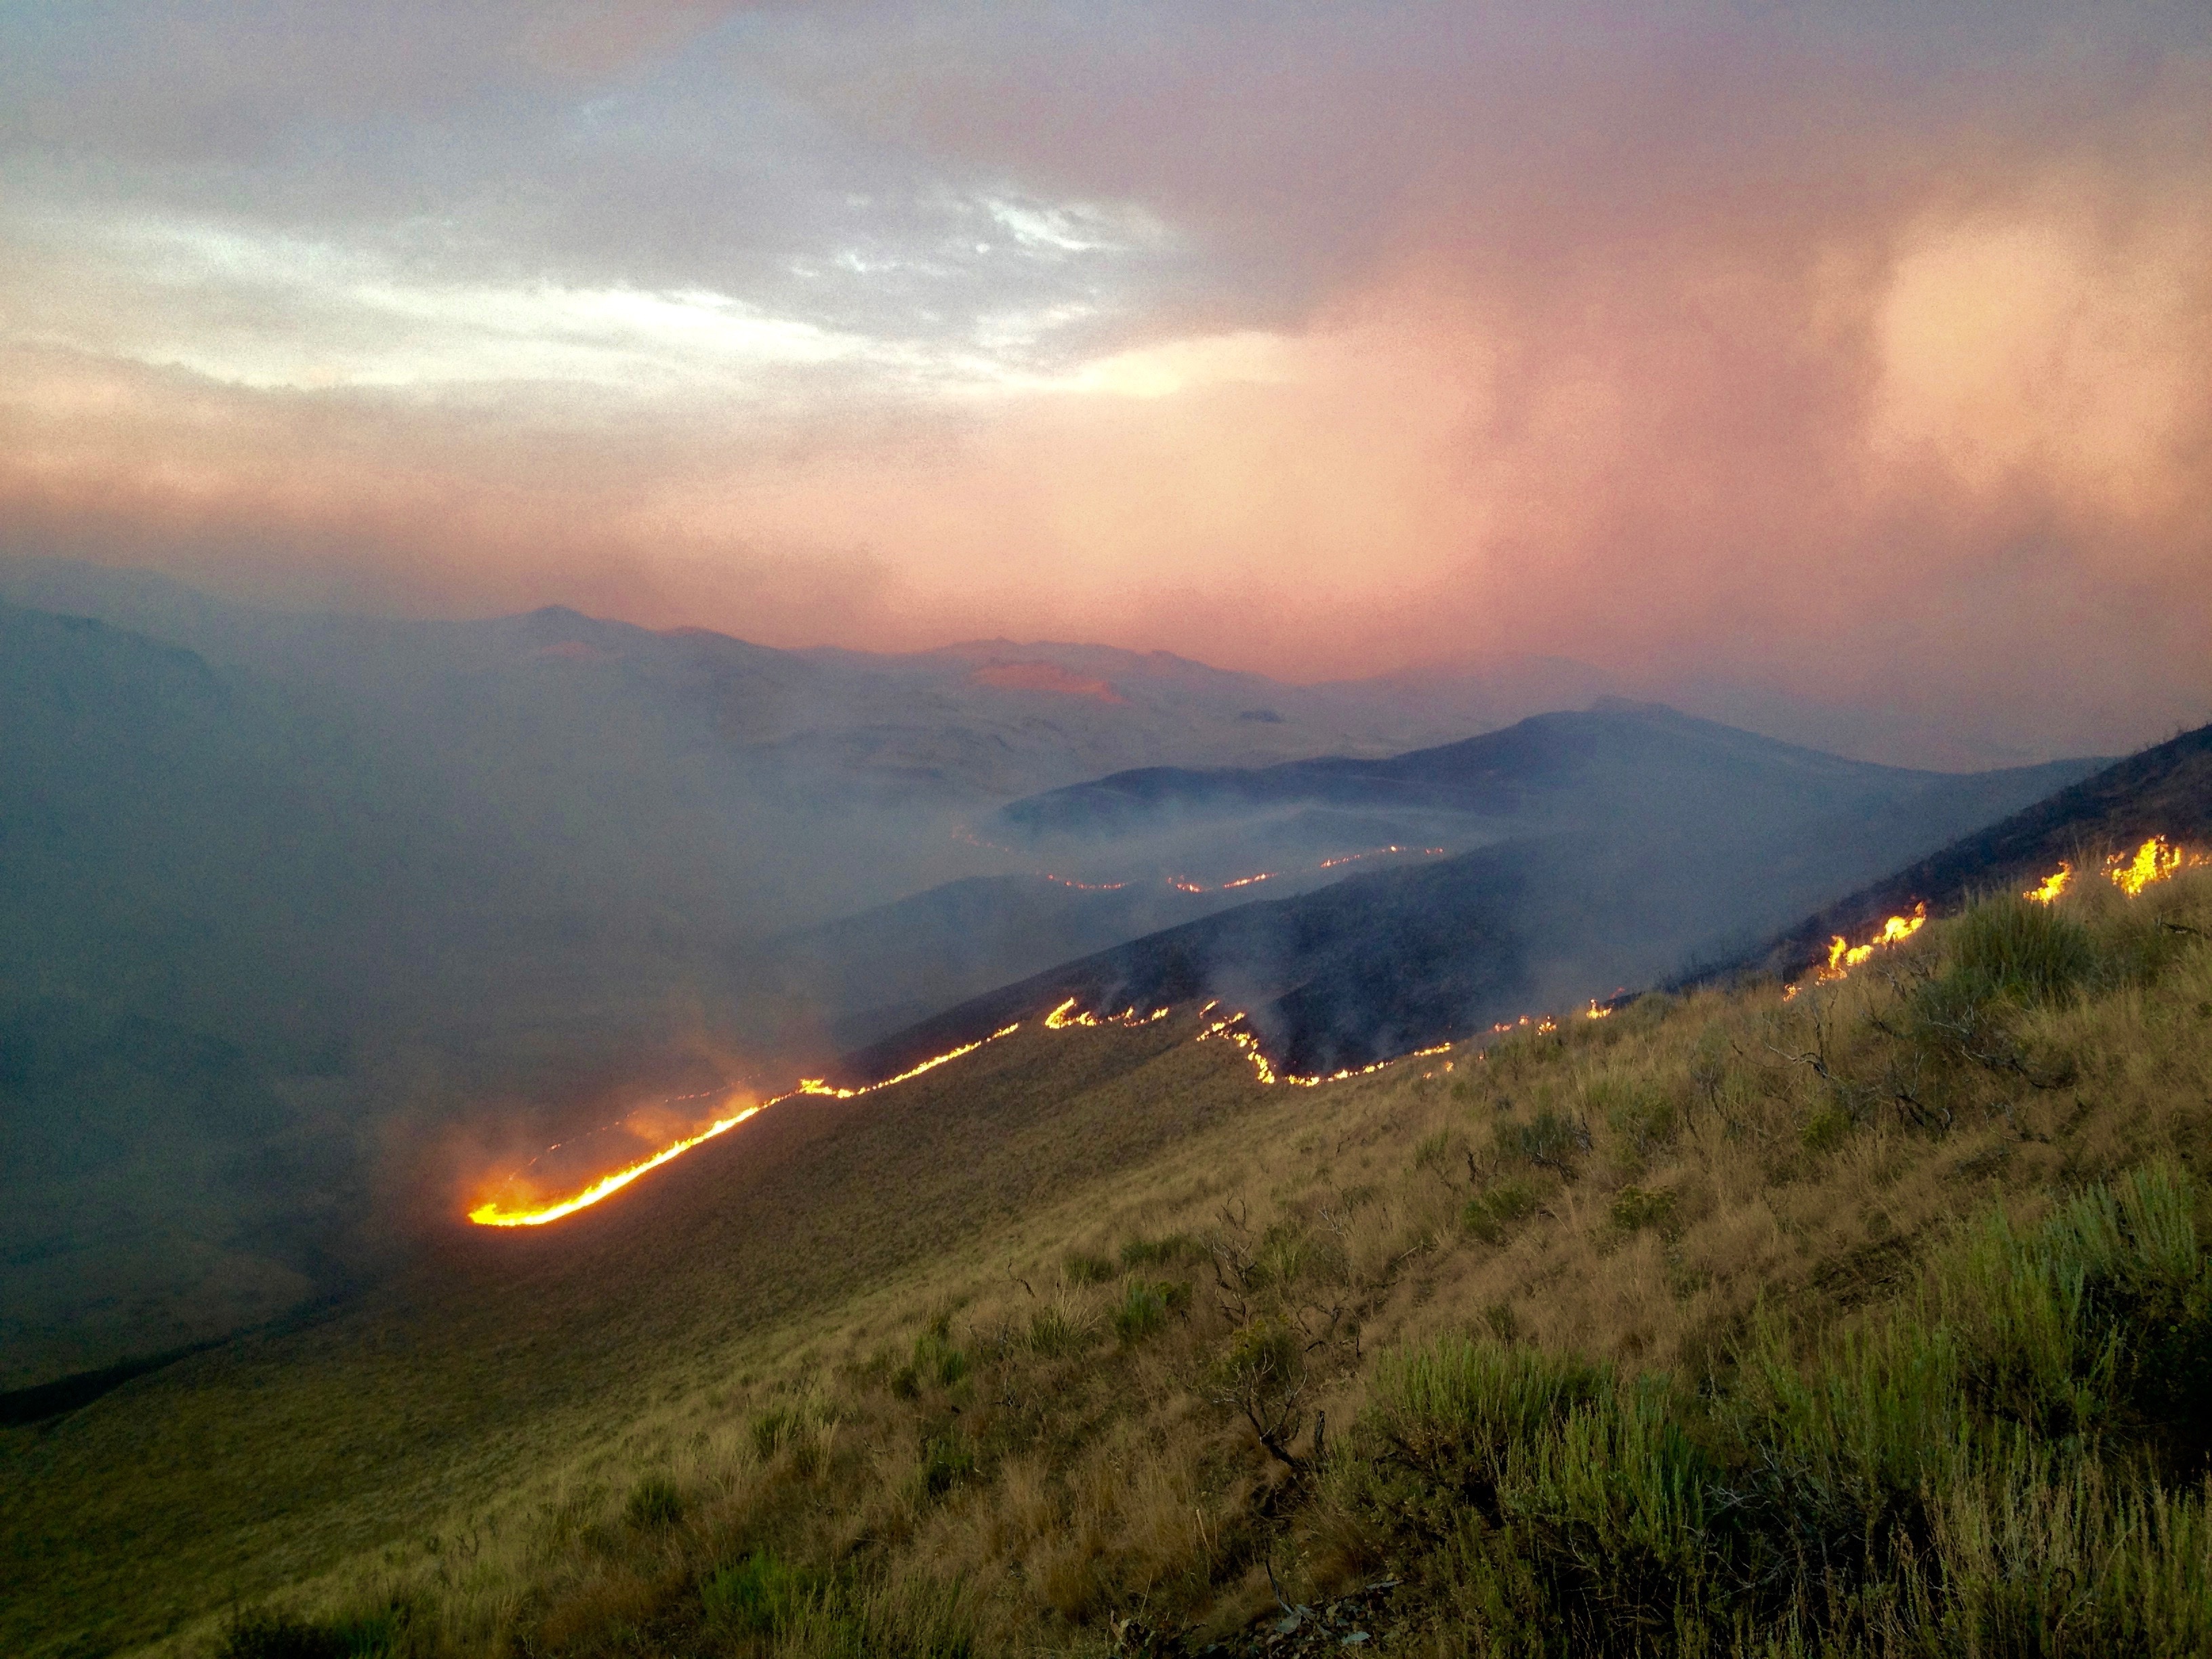
landscape, nature, wilderness, mountain, cloud, sunrise, sunset, mist, sunlight, morning, hill, dawn, mountain range, dusk, evening, weather, ridge, plain, plateau, landform, geographical feature, atmospheric phenomenon, mountainous landforms